Sainte-Beuve-en-Rivière

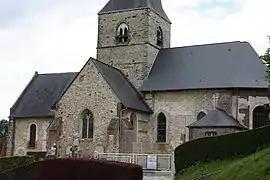
The church in Sainte-Beuve-en-Rivière

Sainte-Beuve-en-Rivière is a commune in the Seine-Maritime department in the Normandy region in northern France.